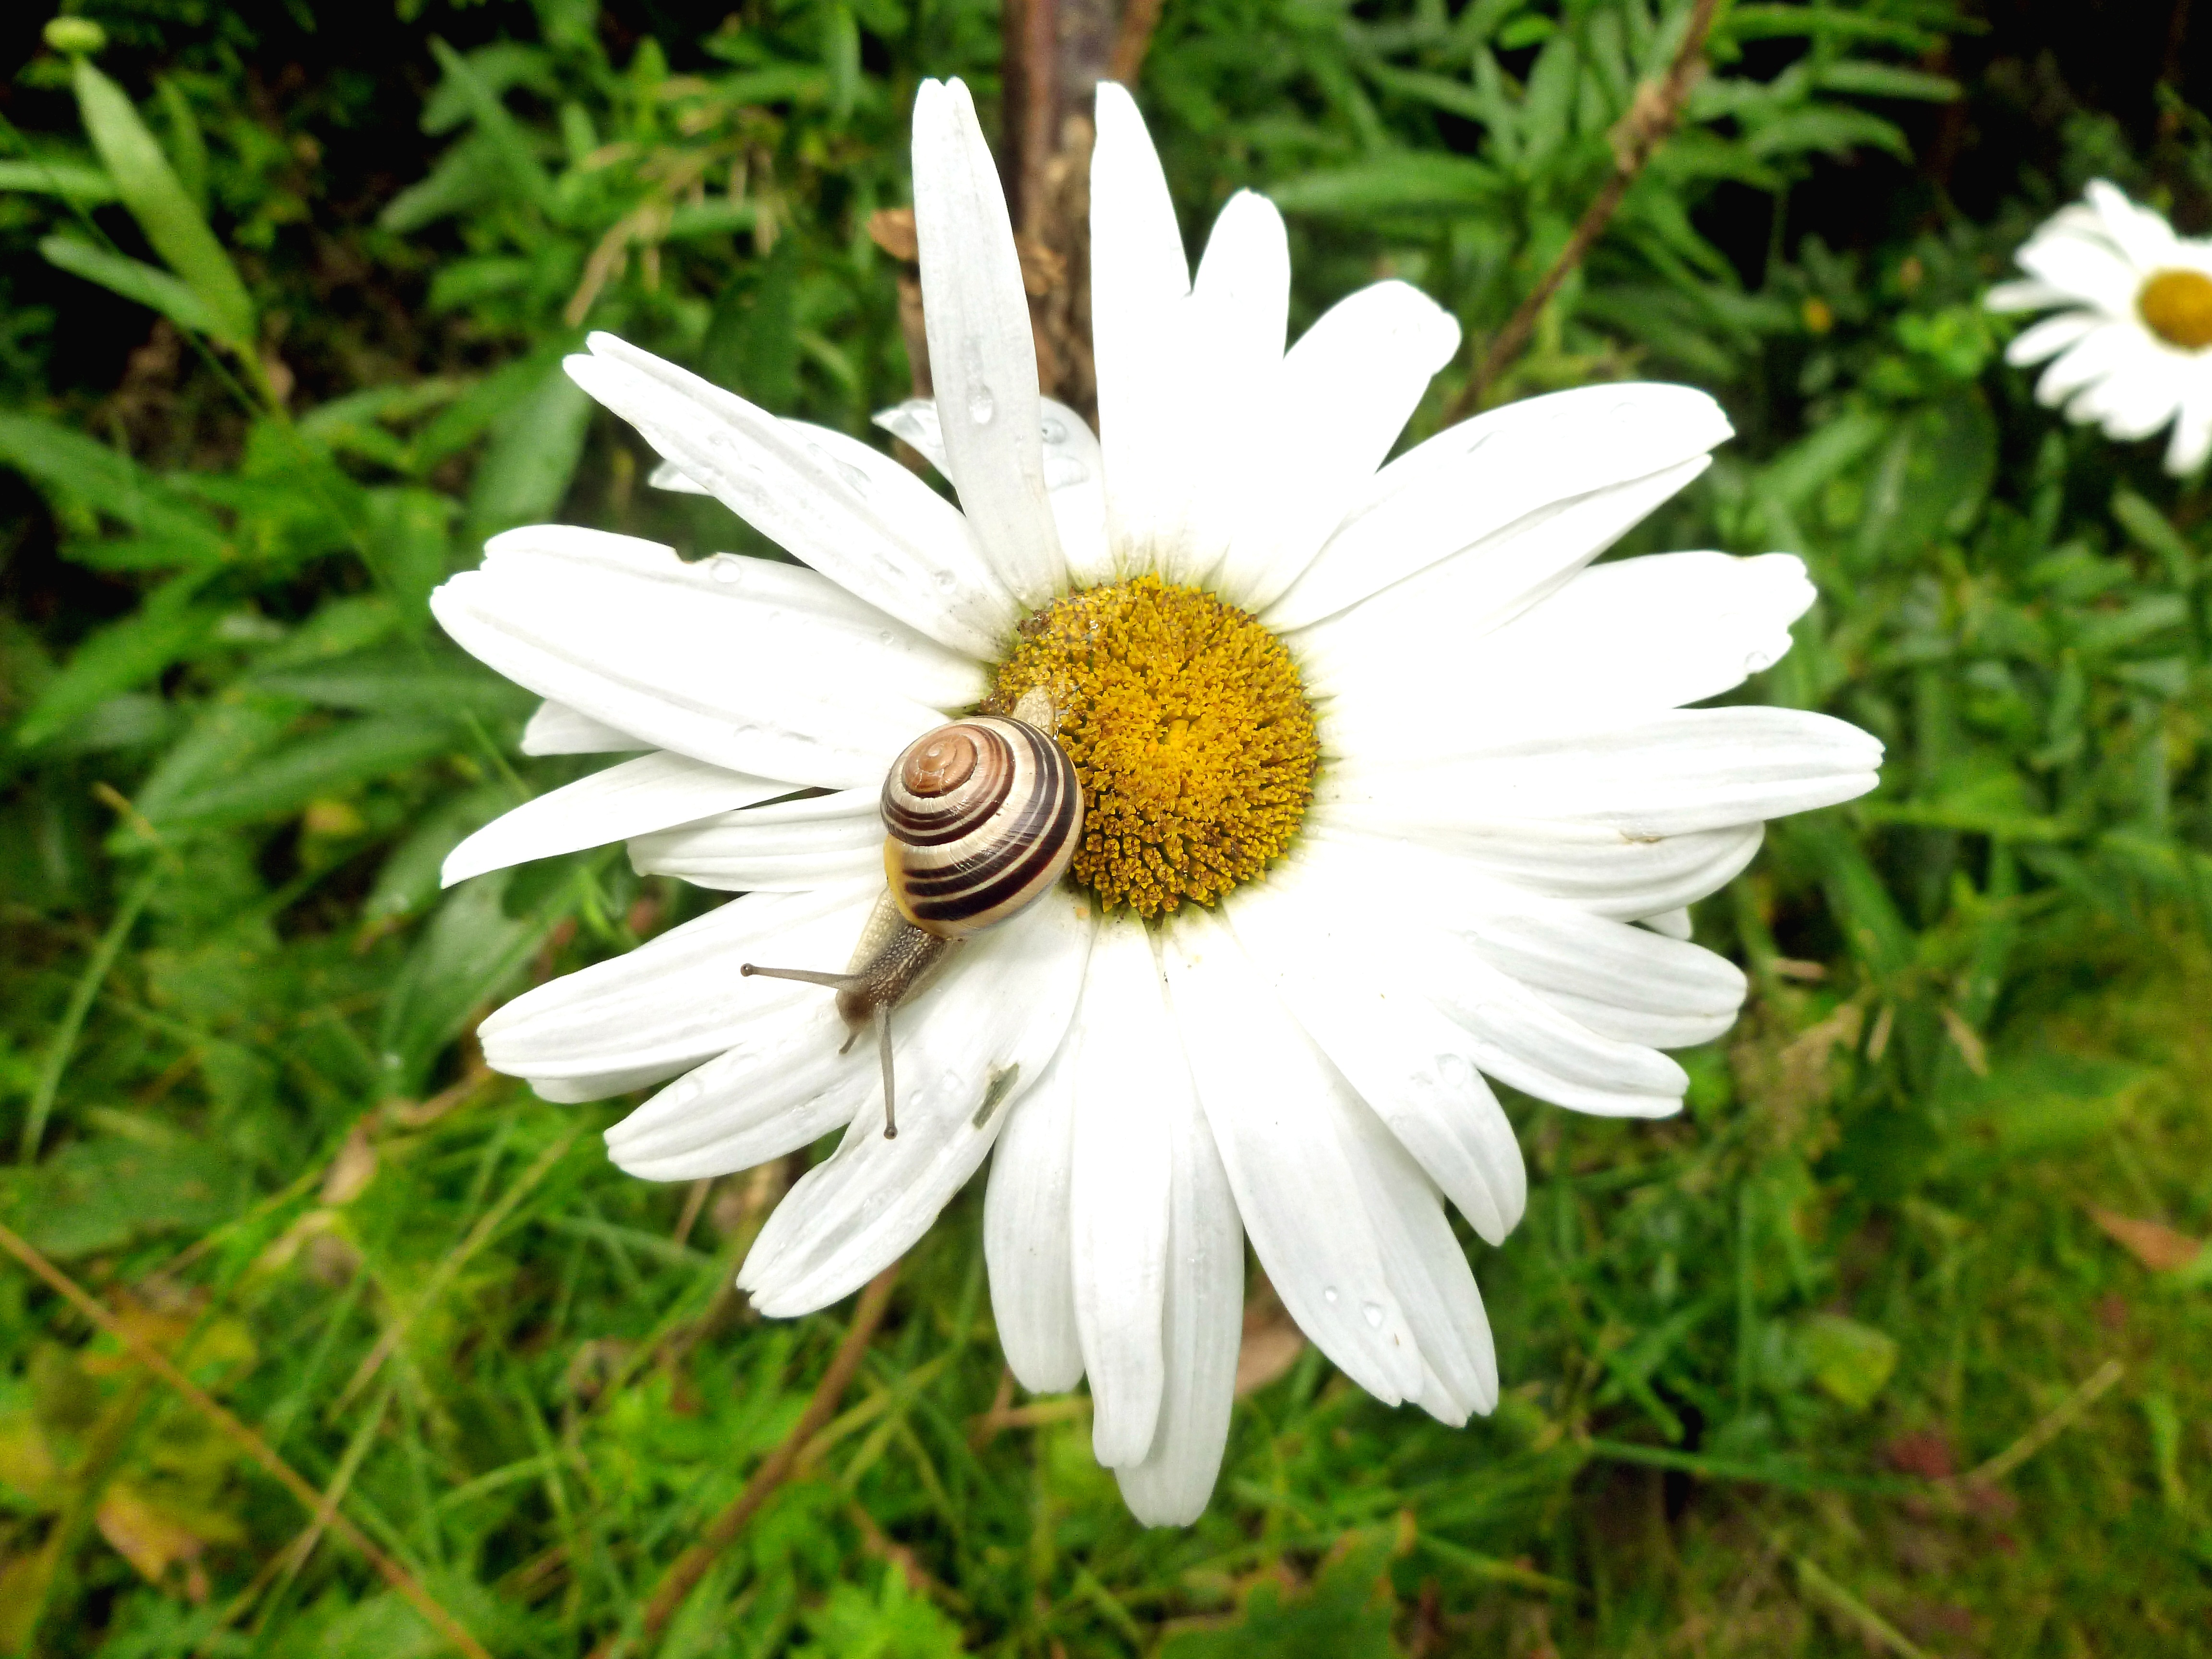
nature, blossom, plant, white, meadow, spiral, flower, petal, bloom, animal, daisy, green, herb, botany, reptile, garden, close, flora, shell, housing, wildflower, mollusk, crawl, snail, creature, animal world, marguerite, macro photography, slowly, snail shell, probe, flowering plant, daisy family, asterales, oxeye daisy, land plant, chamaemelum nobile, marguerite daisy